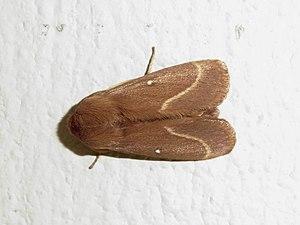
Le Bombyx du trèfle ou Petit Minime à bande est une espèce de lépidoptères appartenant à la famille des Lasiocampidae, à la sous-famille des Lasiocampinae et au genre Lasiocampa.